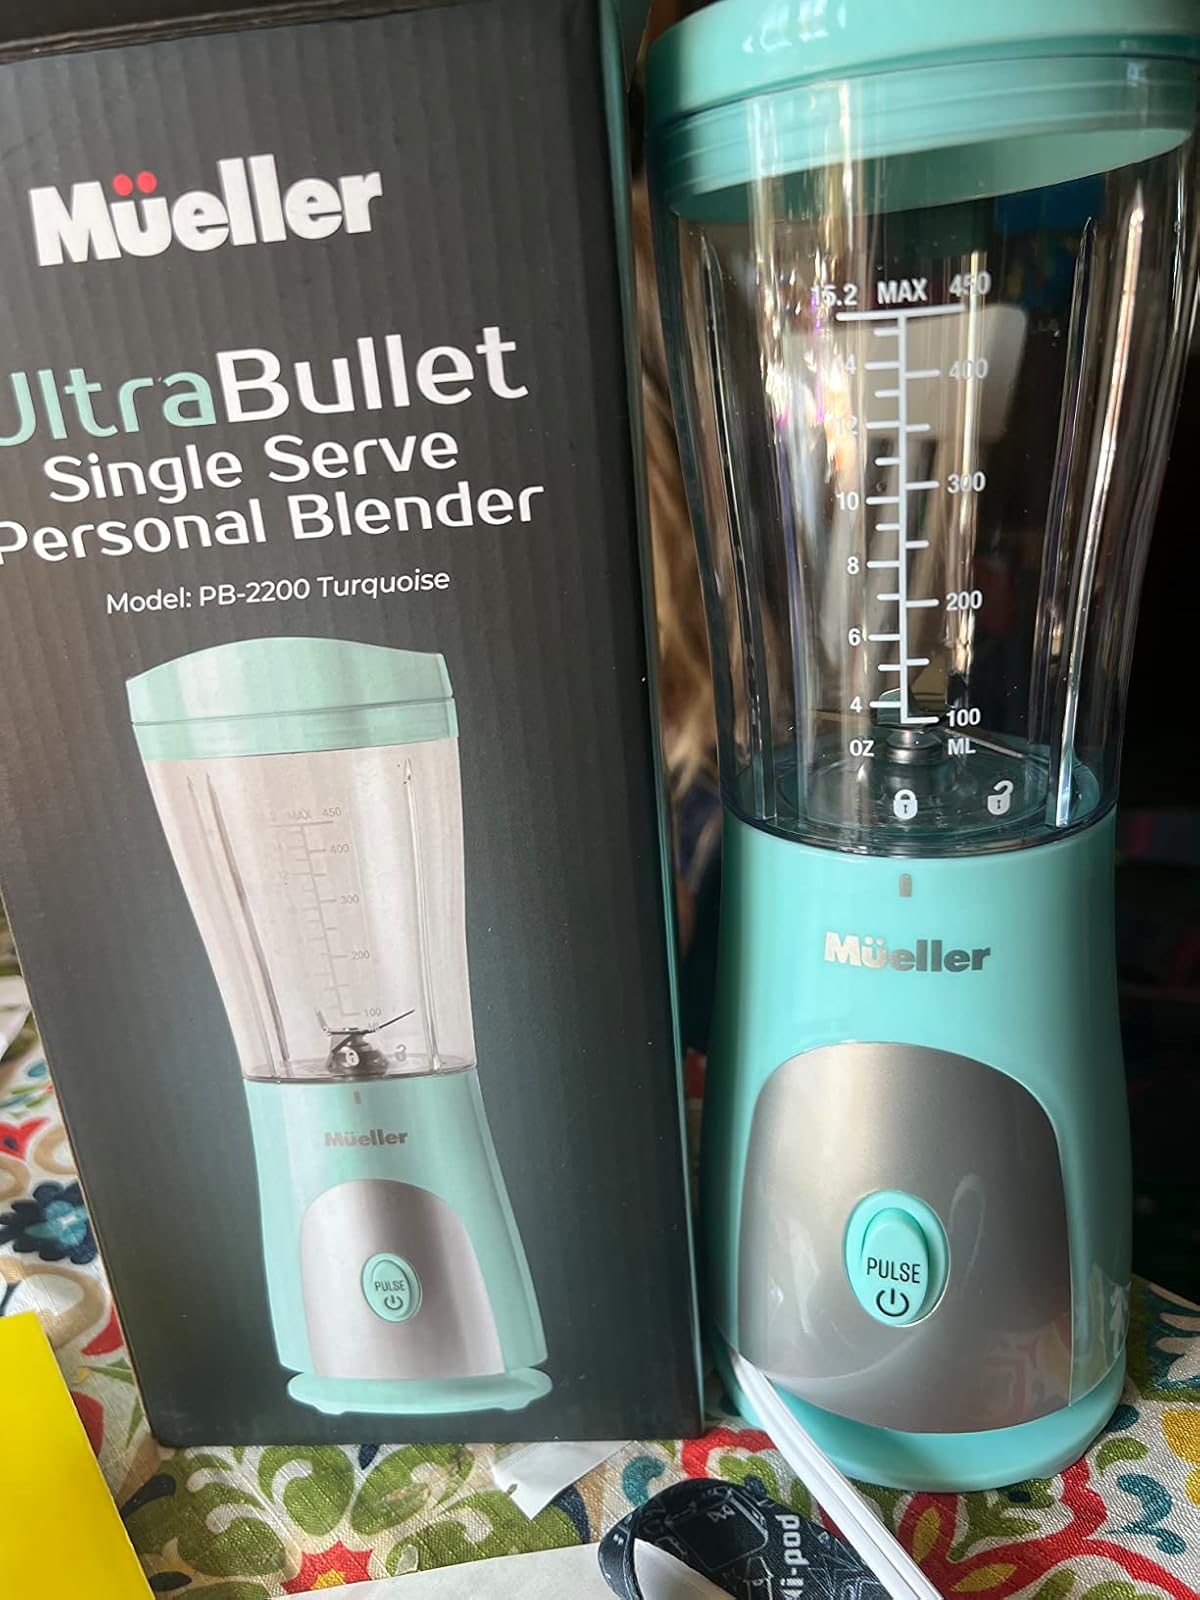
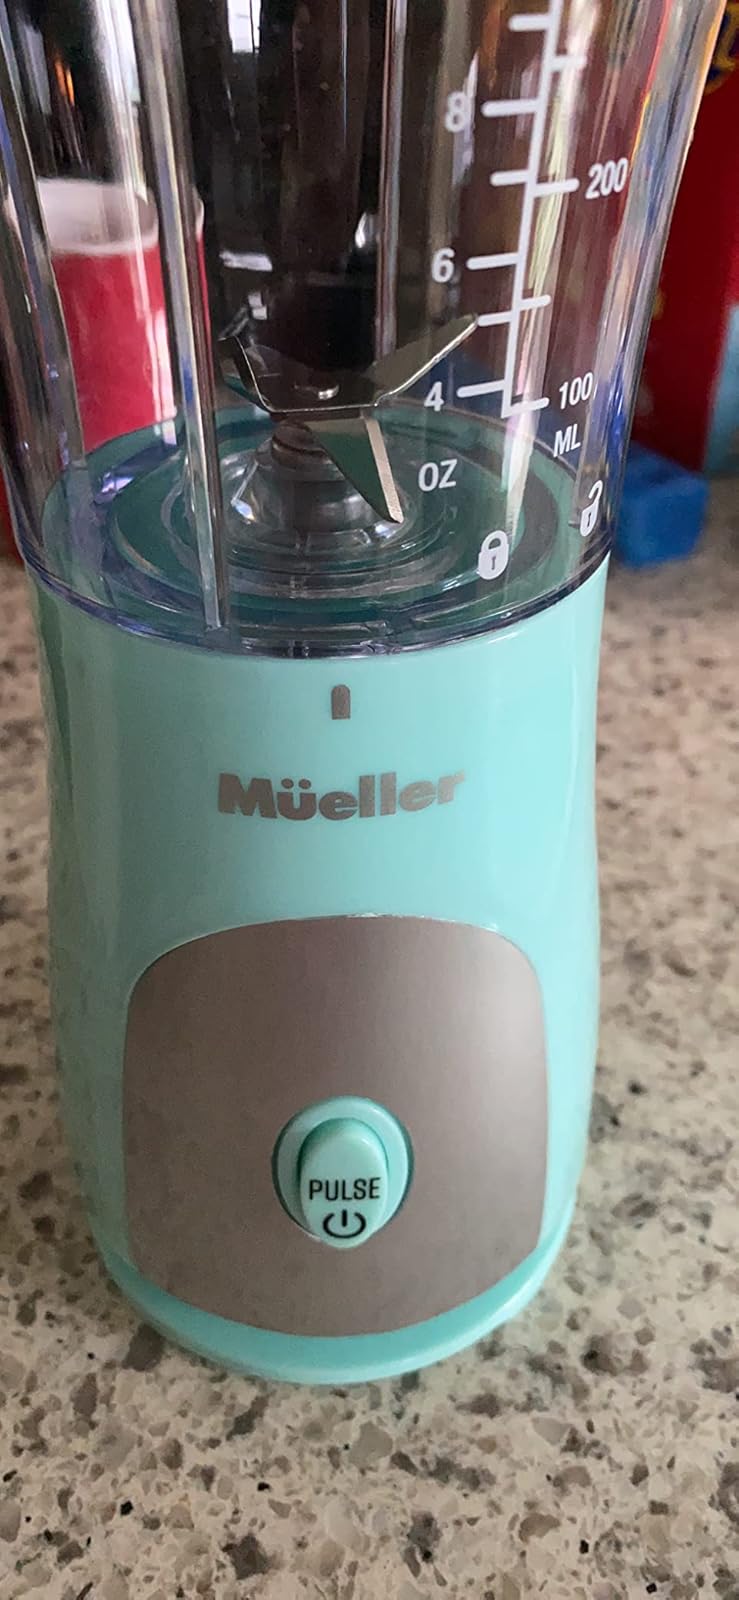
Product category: items_blender
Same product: yes